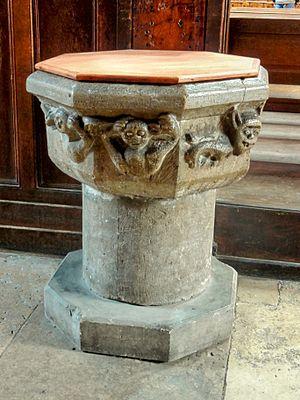
Le bénitier du XIIe (ou plutôt du XIIIe) siècle.
L'église Saint-Jacques est une église catholique paroissiale de style gothique située à Compiègne, dans l'Oise, en France. Elle est inscrite en 1998 sur la liste du patrimoine mondial par l'UNESCO au titre des chemins de Saint-Jacques-de-Compostelle en France. C'est un édifice de taille moyenne, d'une longueur totale de 51 m, issu de deux périodes distinctes : le chœur, le transept et la nef avec ses bas-côtés ont été bâtis entre 1235 et 1270, sauf la partie haute de la nef ; cette dernière, le clocher, les chapelles le long des bas-côtés et le déambulatoire ont été ajoutés entre 1476 et le milieu du XVIᵉ siècle. Ces extensions reflètent le style gothique flamboyant, sauf le lanternon au sommet du clocher, qui est influencé par la Renaissance. Le clocher est une œuvre remarquable, tout comme le chœur et le transept, qui quant à eux représentent les parties les plus anciennes de l'église et sont une intéressante illustration du style pré-rayonnant. L'intérieur de l'église est marqué par les transformations de la fin de l'Ancien Régime, portant notamment sur un revêtement en marbre du chœur et un habillement des piliers de la nef par des boiseries.